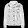
Label: Coat